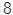
Number: 8